Milk pie
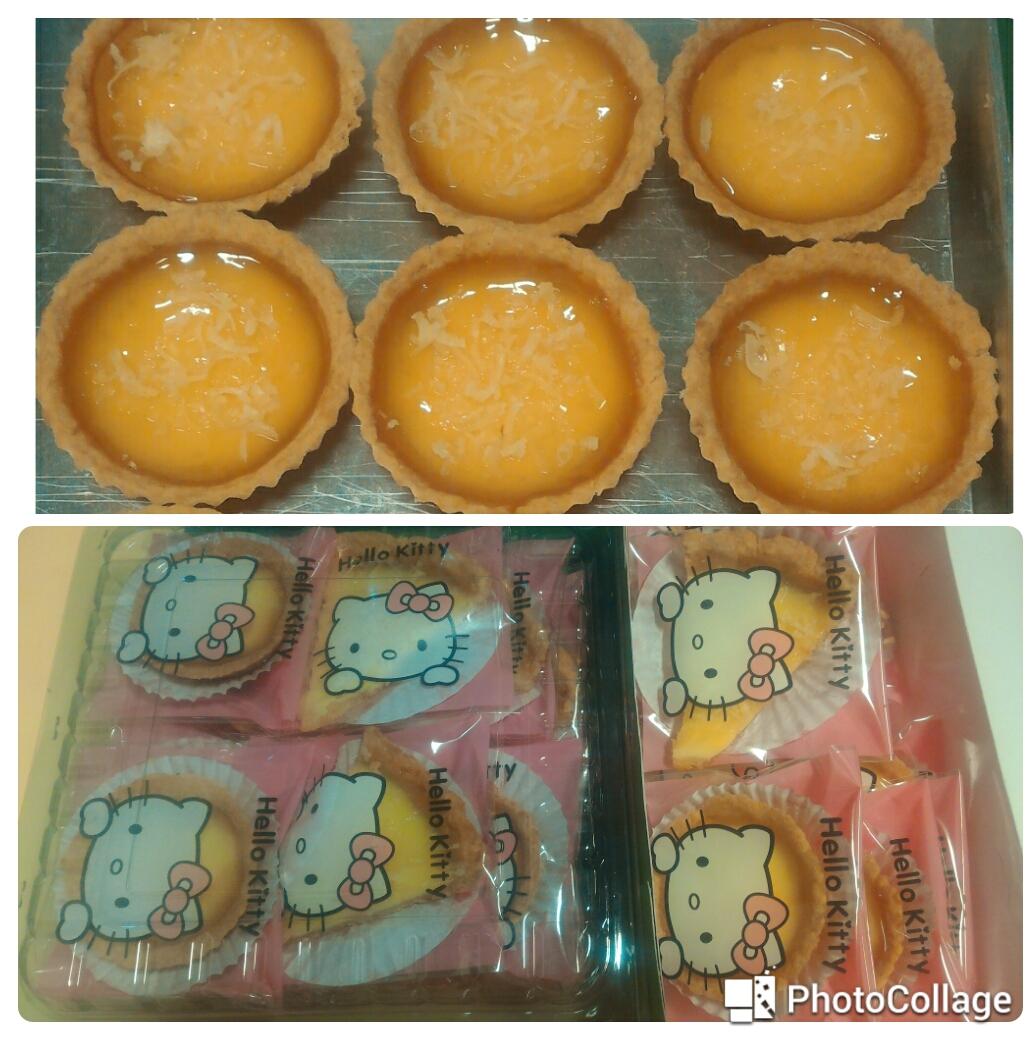
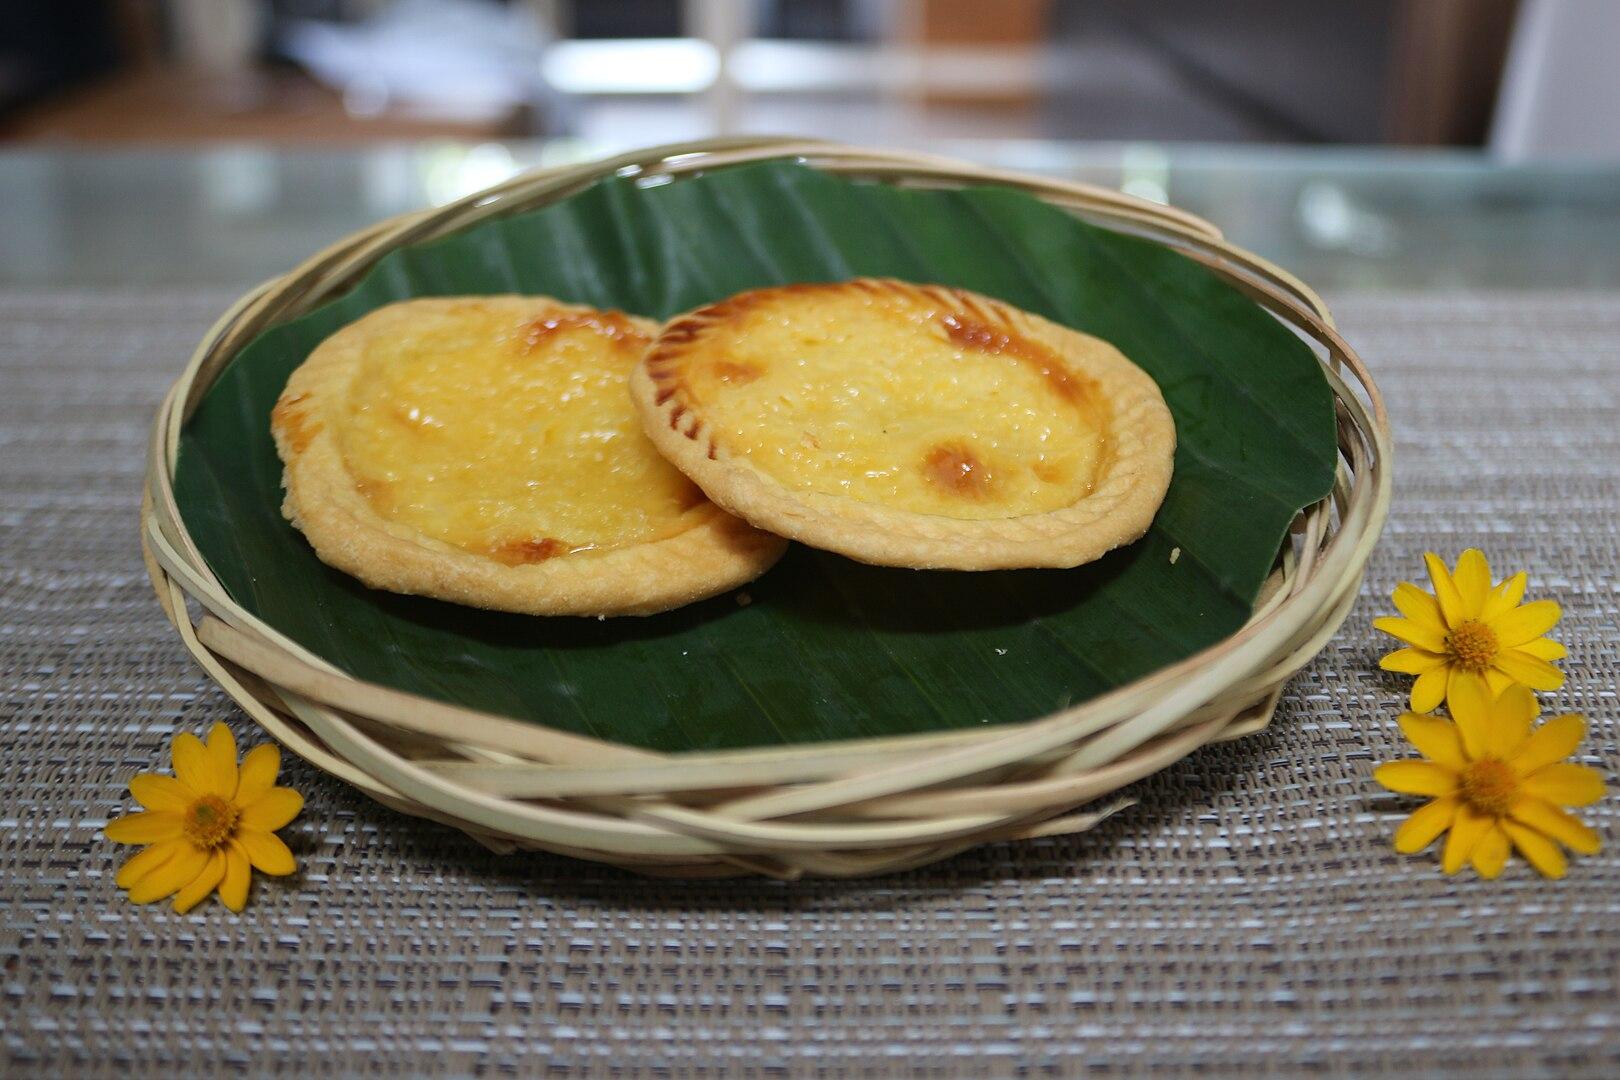
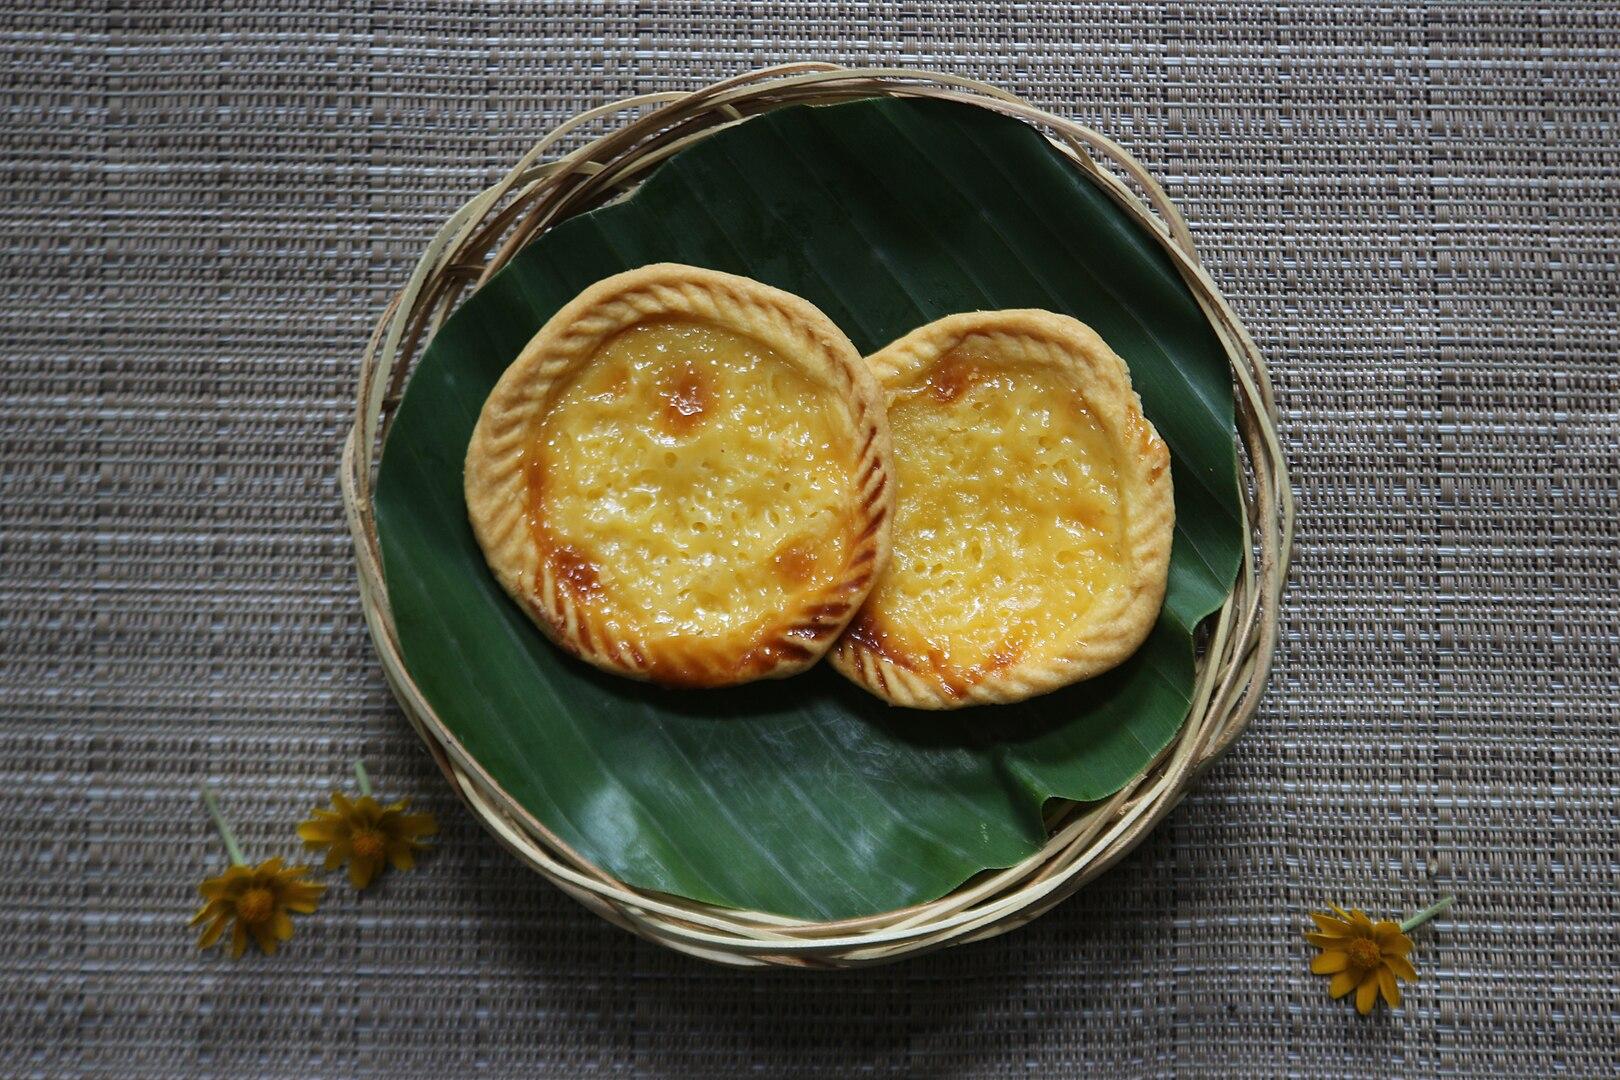
Also known as:
id - Indonesian: Pai susu
jv - Javanese: Pai susu
ko - Korean: 파이 수수
Category: pastry (dessert pie)
Cuisine: Indonesian
Associated cuisines: Indonesian
Area: Bali
Countries: Indonesia
Region: South Eastern Asia, , , ,
Custard tart pastry consisting of a shortcrust pastry filled with egg custard and condensed milk.